Punta de Astorg

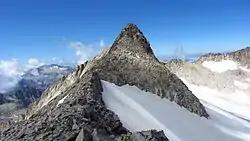
View of the southeast end of Cresta Maldito from Coronas Peak

Within the Maladeta massif, Punta de Astorg is located between the Maladeta and the Aneto. It is separated from the latter by a little individualized summit, the peak of Coronas (3,293 m and 30 meters in relative height).